Termizi Memorial Complex

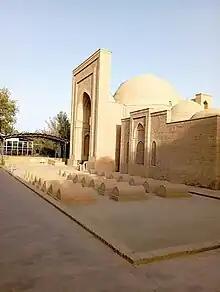
Termizi Memorial Complex

Additionally, there are ancient cellars within the At-Termezi complex. These cellars are considered to be a historical architectural heritage dating back to the 5th–10th centuries. The complex is also known among the locals as Termiz-ota. He was martyred – according to legend, his enemies strangled him with a scarf at the city gate (end of the 9th century). A dome was erected over the mausoleum, and within the building are very delicate coverings. The attention is drawn to the stone grave, adorned with unique and rare carvings and Arabic inscriptions. Adjacent to the ensemble was a later-built Friday mosque. In the At-Termizi complex, there are several other intriguing places of interest: ancient cellars dating back to the 5th–10th centuries, the ruins of the ancient city of Tarmita (Old Termez), Termez city, and the Termez Archaeological Museum.